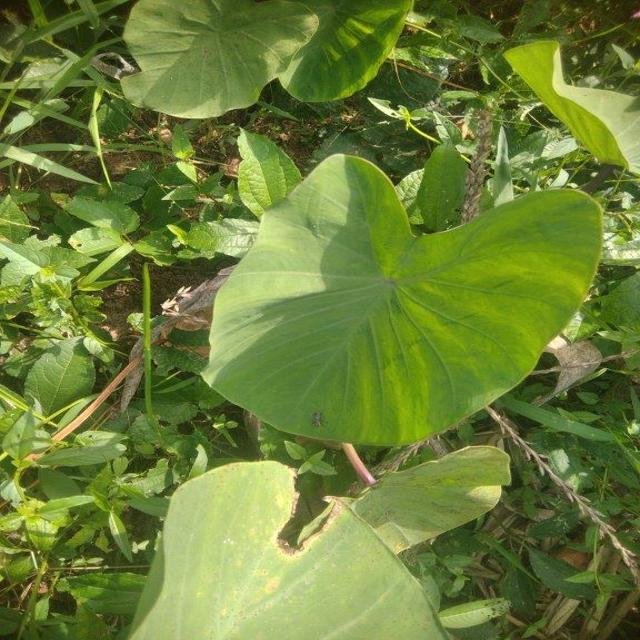
Label: Healthy